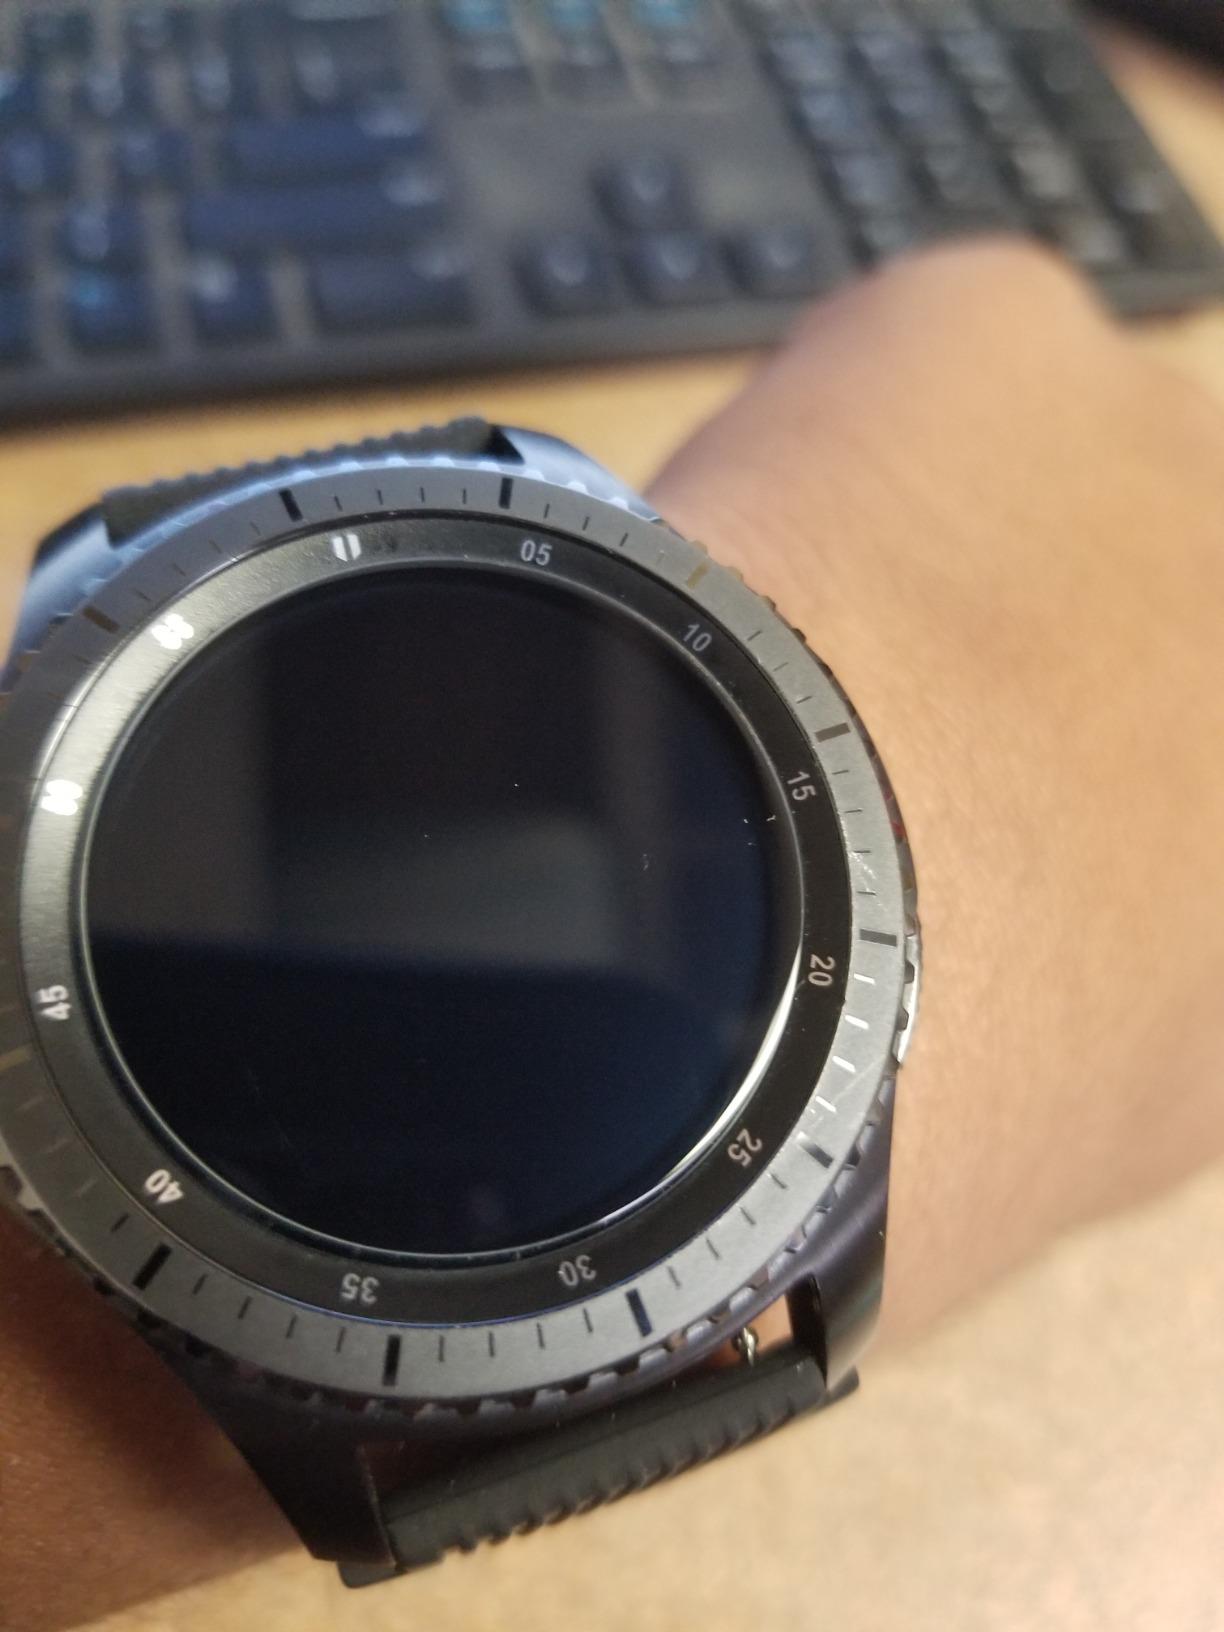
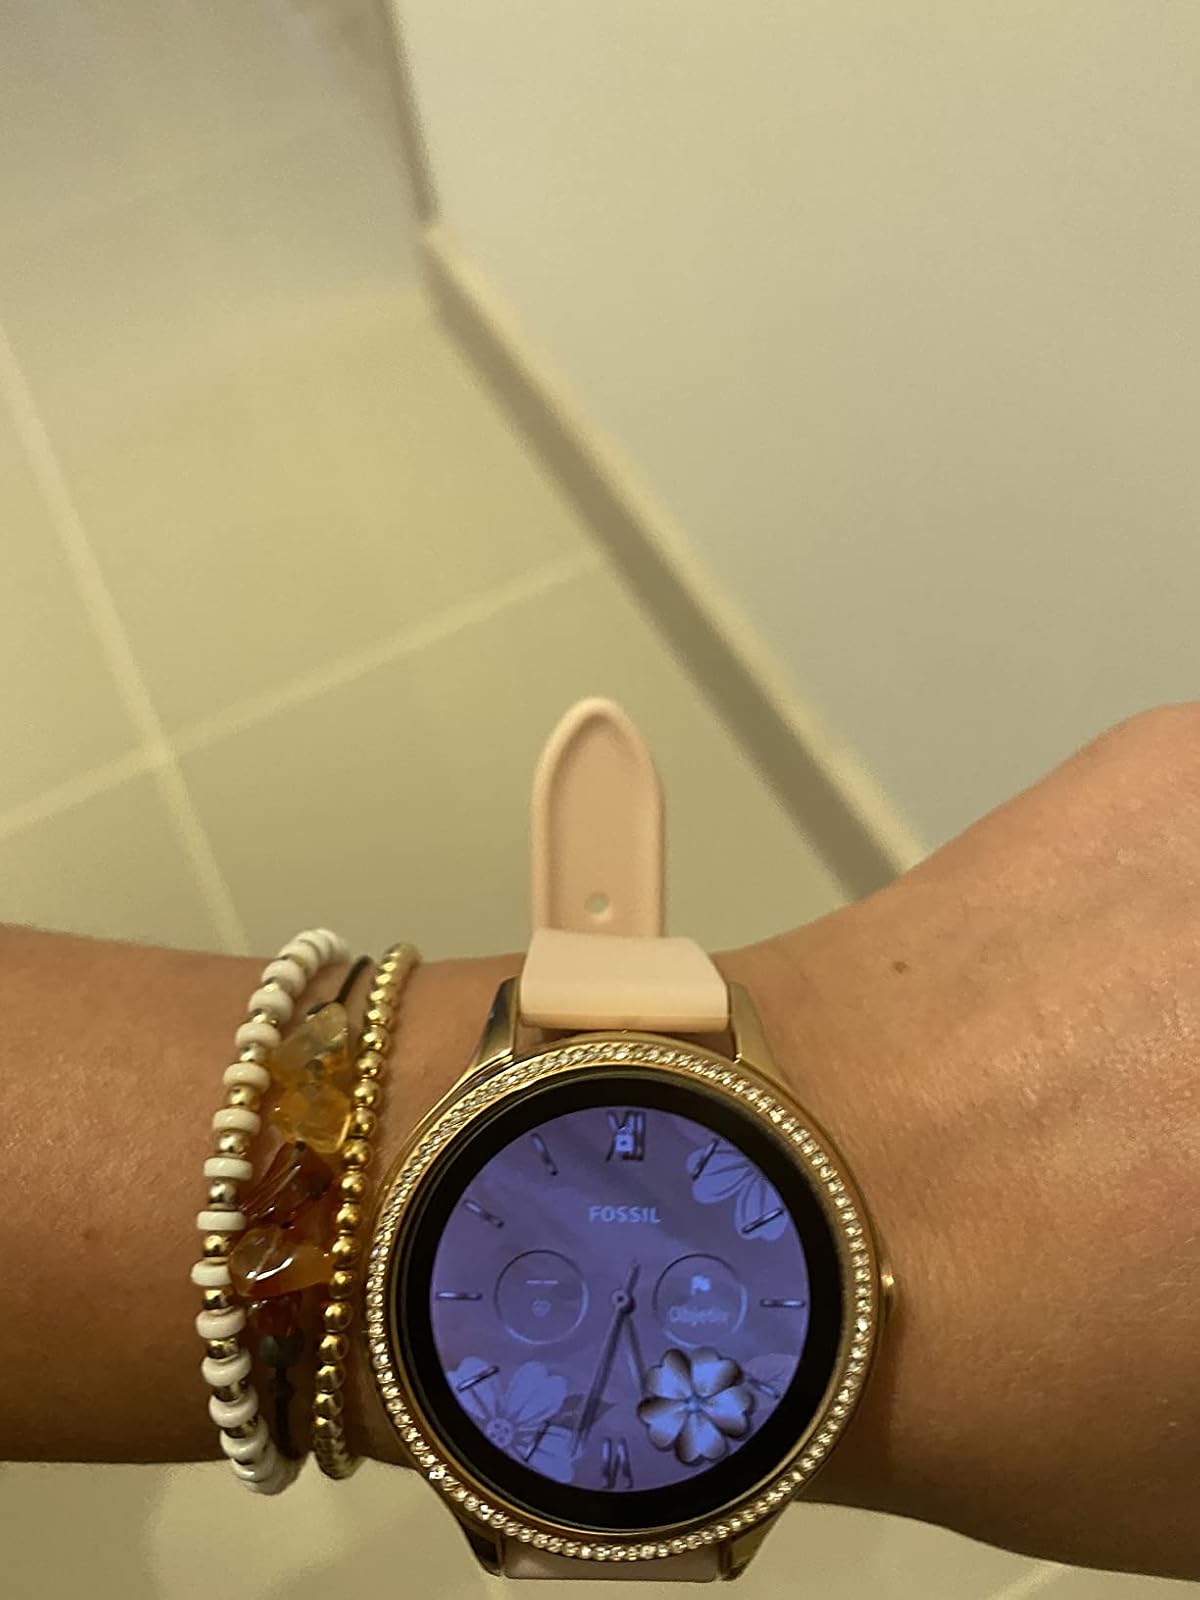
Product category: smartwatch
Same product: no